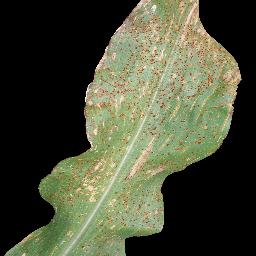
Label: Corn_(Maize)___Common_Rust